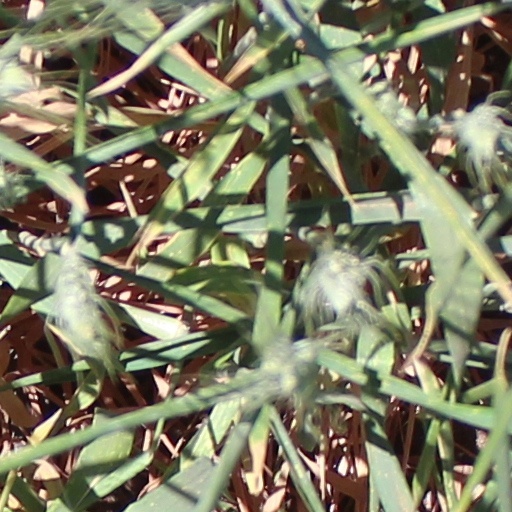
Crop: wheat